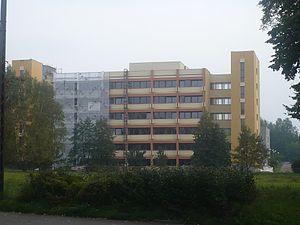
L'université de Łódź ouvrit ses portes le 24 mai 1945 à Łódź en Pologne, juste après la capitulation allemande et la fin de la Seconde Guerre mondiale en Europe.